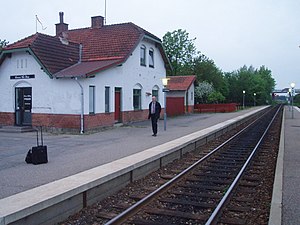
Nørre Asmindrup / Historie
Nørre Asmindrup Station
Nørre Asmindrup er en stationsby i Nørre Asmindrup Sogn, på Nordvestsjælland med 635 indbyggere. Svinninge og Nørre Asmindrup var tidligere to byer i Nørre Asmindrup Sogn, men er i dag sammenvokset til en som fra 2012 kaldes Nørre Asmindrup. Byen ligger i Odsherred på Nordvestsjælland.